Clint Bowyer

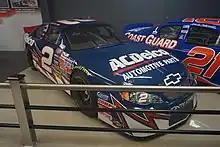
Clint Bowyer's No. 2 ACDelco Chevrolet Monte Carlo

Bowyer's first full Busch season was in 2005, replacing Ron Hornaday in the No. 2 ACDelco-sponsored Chevrolet. He won two poles and two races en route to a second-place finish to repeat champion Martin Truex Jr., losing by only 68 points. He also made his Nextel Cup debut in the No. 33 Sylvania-sponsored Chevy on April 23, 2005, during the Subway Fresh 500 at Phoenix International Raceway. He finished 22nd as the first car one lap down. Richard Childress Racing announced on October 15, 2005, that Bowyer would race the No. 07 Jack Daniel's-sponsored Chevrolet full-time in the Nextel Cup series, replacing Dave Blaney for the 2006 season.